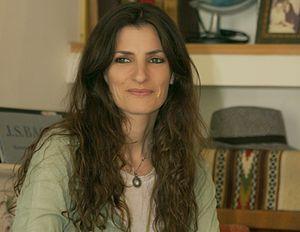
Tamar Giladi est une chanteuse israélienne. Elle est mariée au chanteur-compositeur Ariel Horowitz.